Answer in natural language. Consider the 3D positions of the objects in the scene and not just the 2D positions in the image. Is the centerpoint of  Doorway (marked B) at a higher height than sleek black flatscreen smart tv (marked C)? Choose between the following options: no or yes
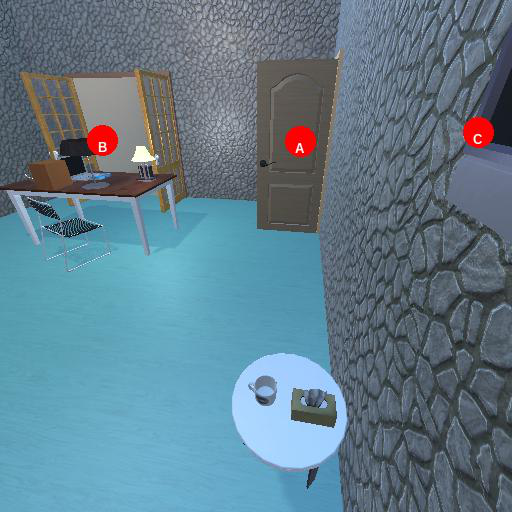
<answer>no</answer>